Bad Orb

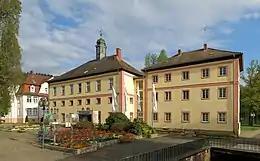
Former town hall, today tourist information

Twinned with: Istra, Russia